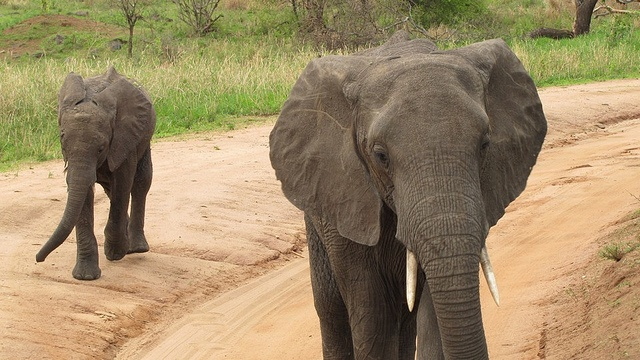
Two elephants walking along the dirt path by grass
Two elephants strolling along on a dirt road.
a couple of elephants that are walking on a dirt path
there are two elephants walking down a dirt road
Adult and young elephant walking down a dirt road.